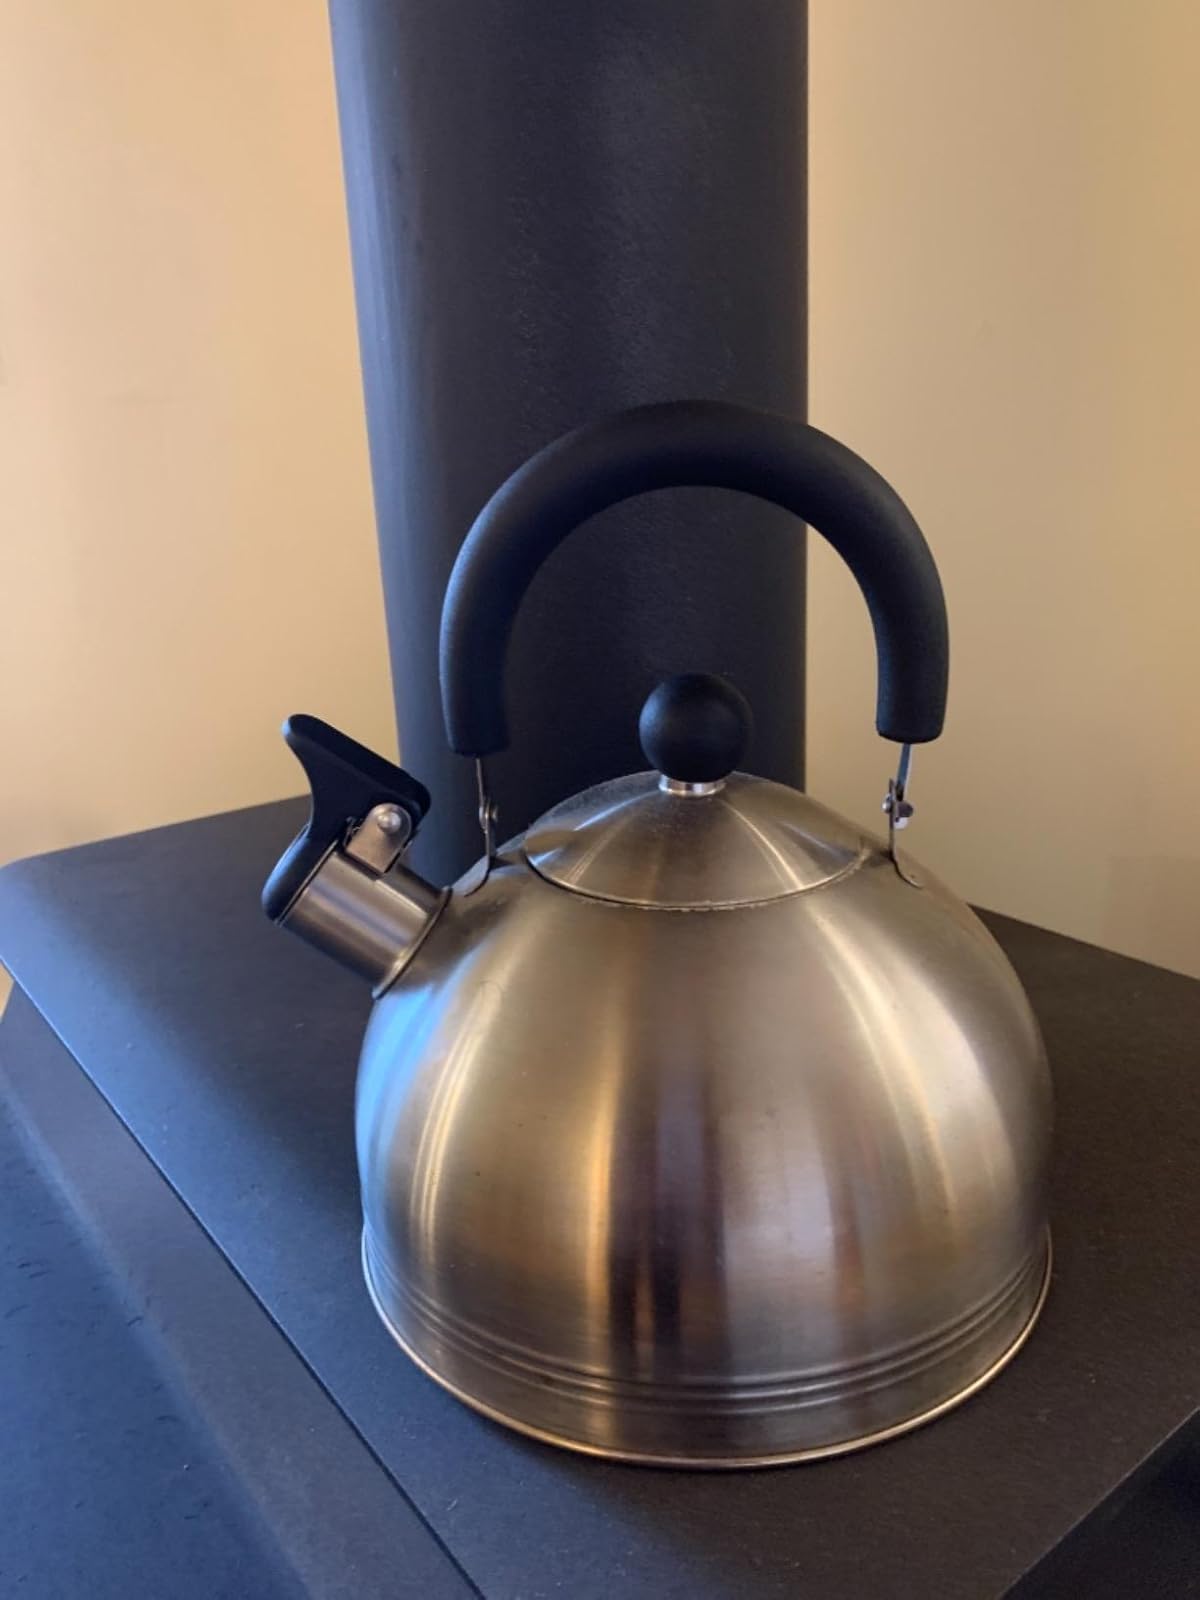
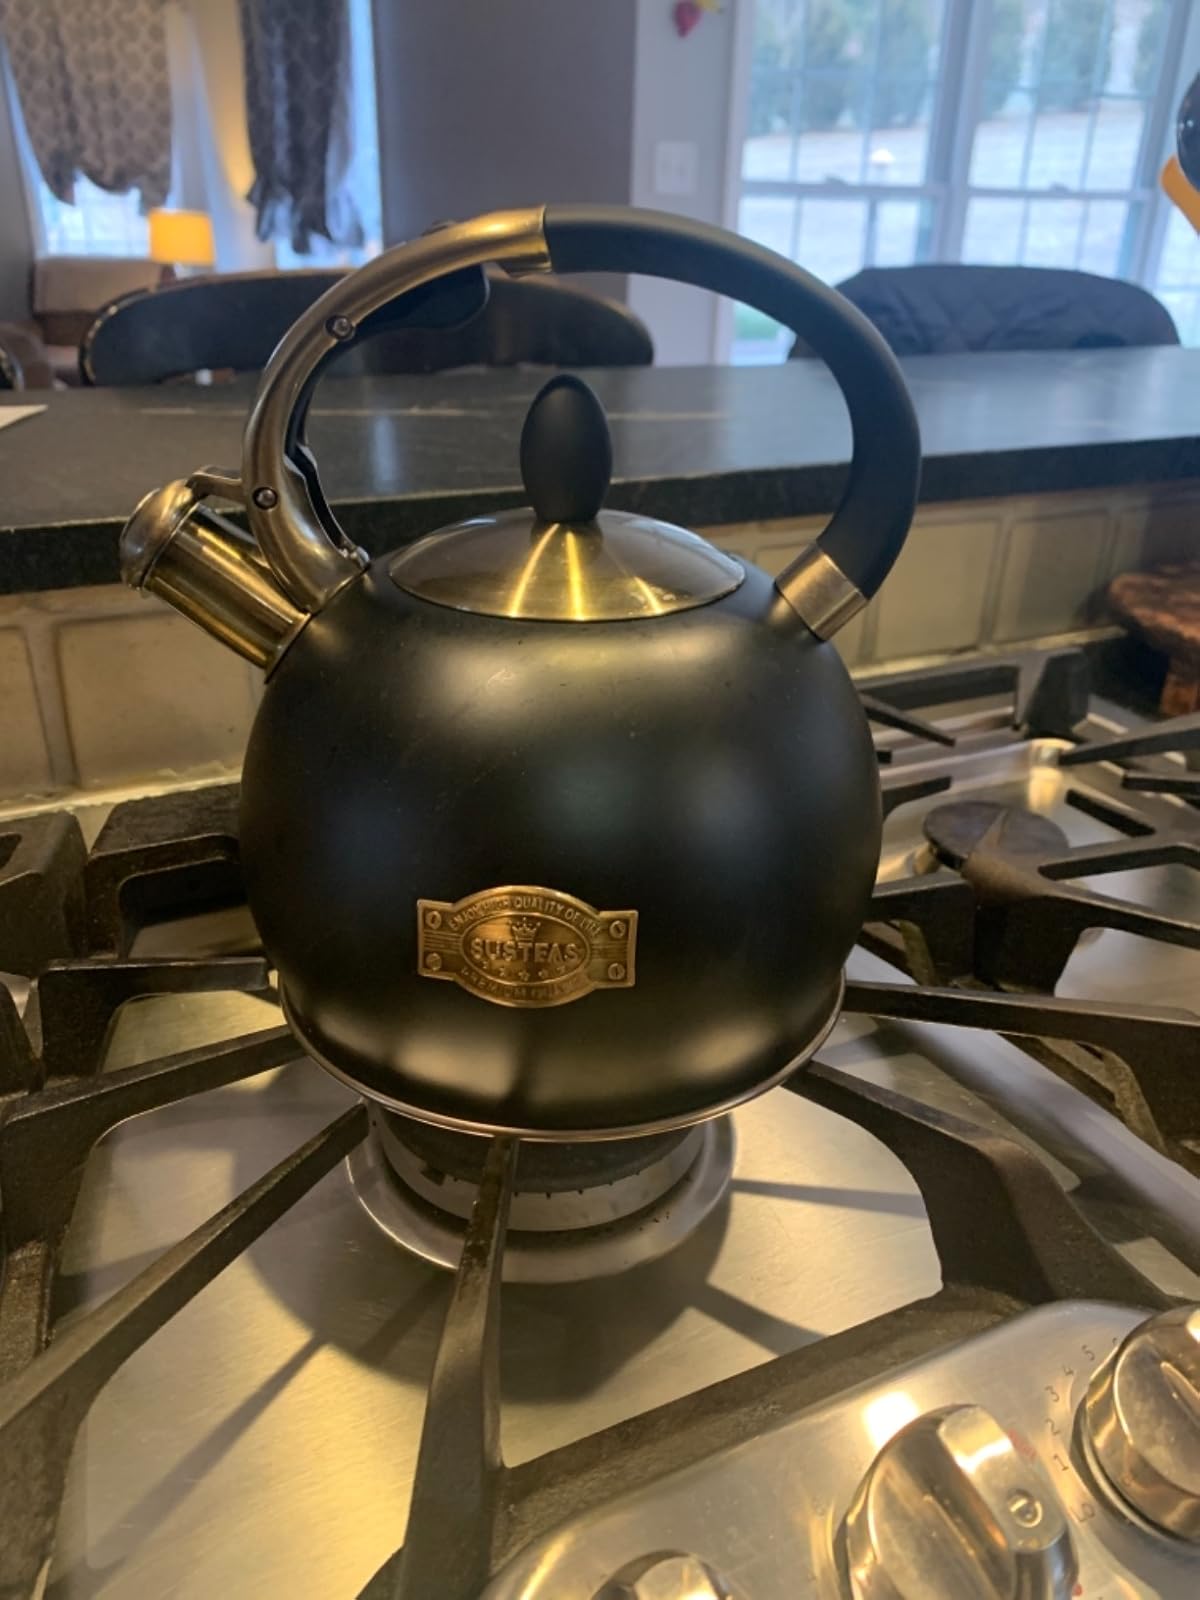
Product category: items_kettle
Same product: no